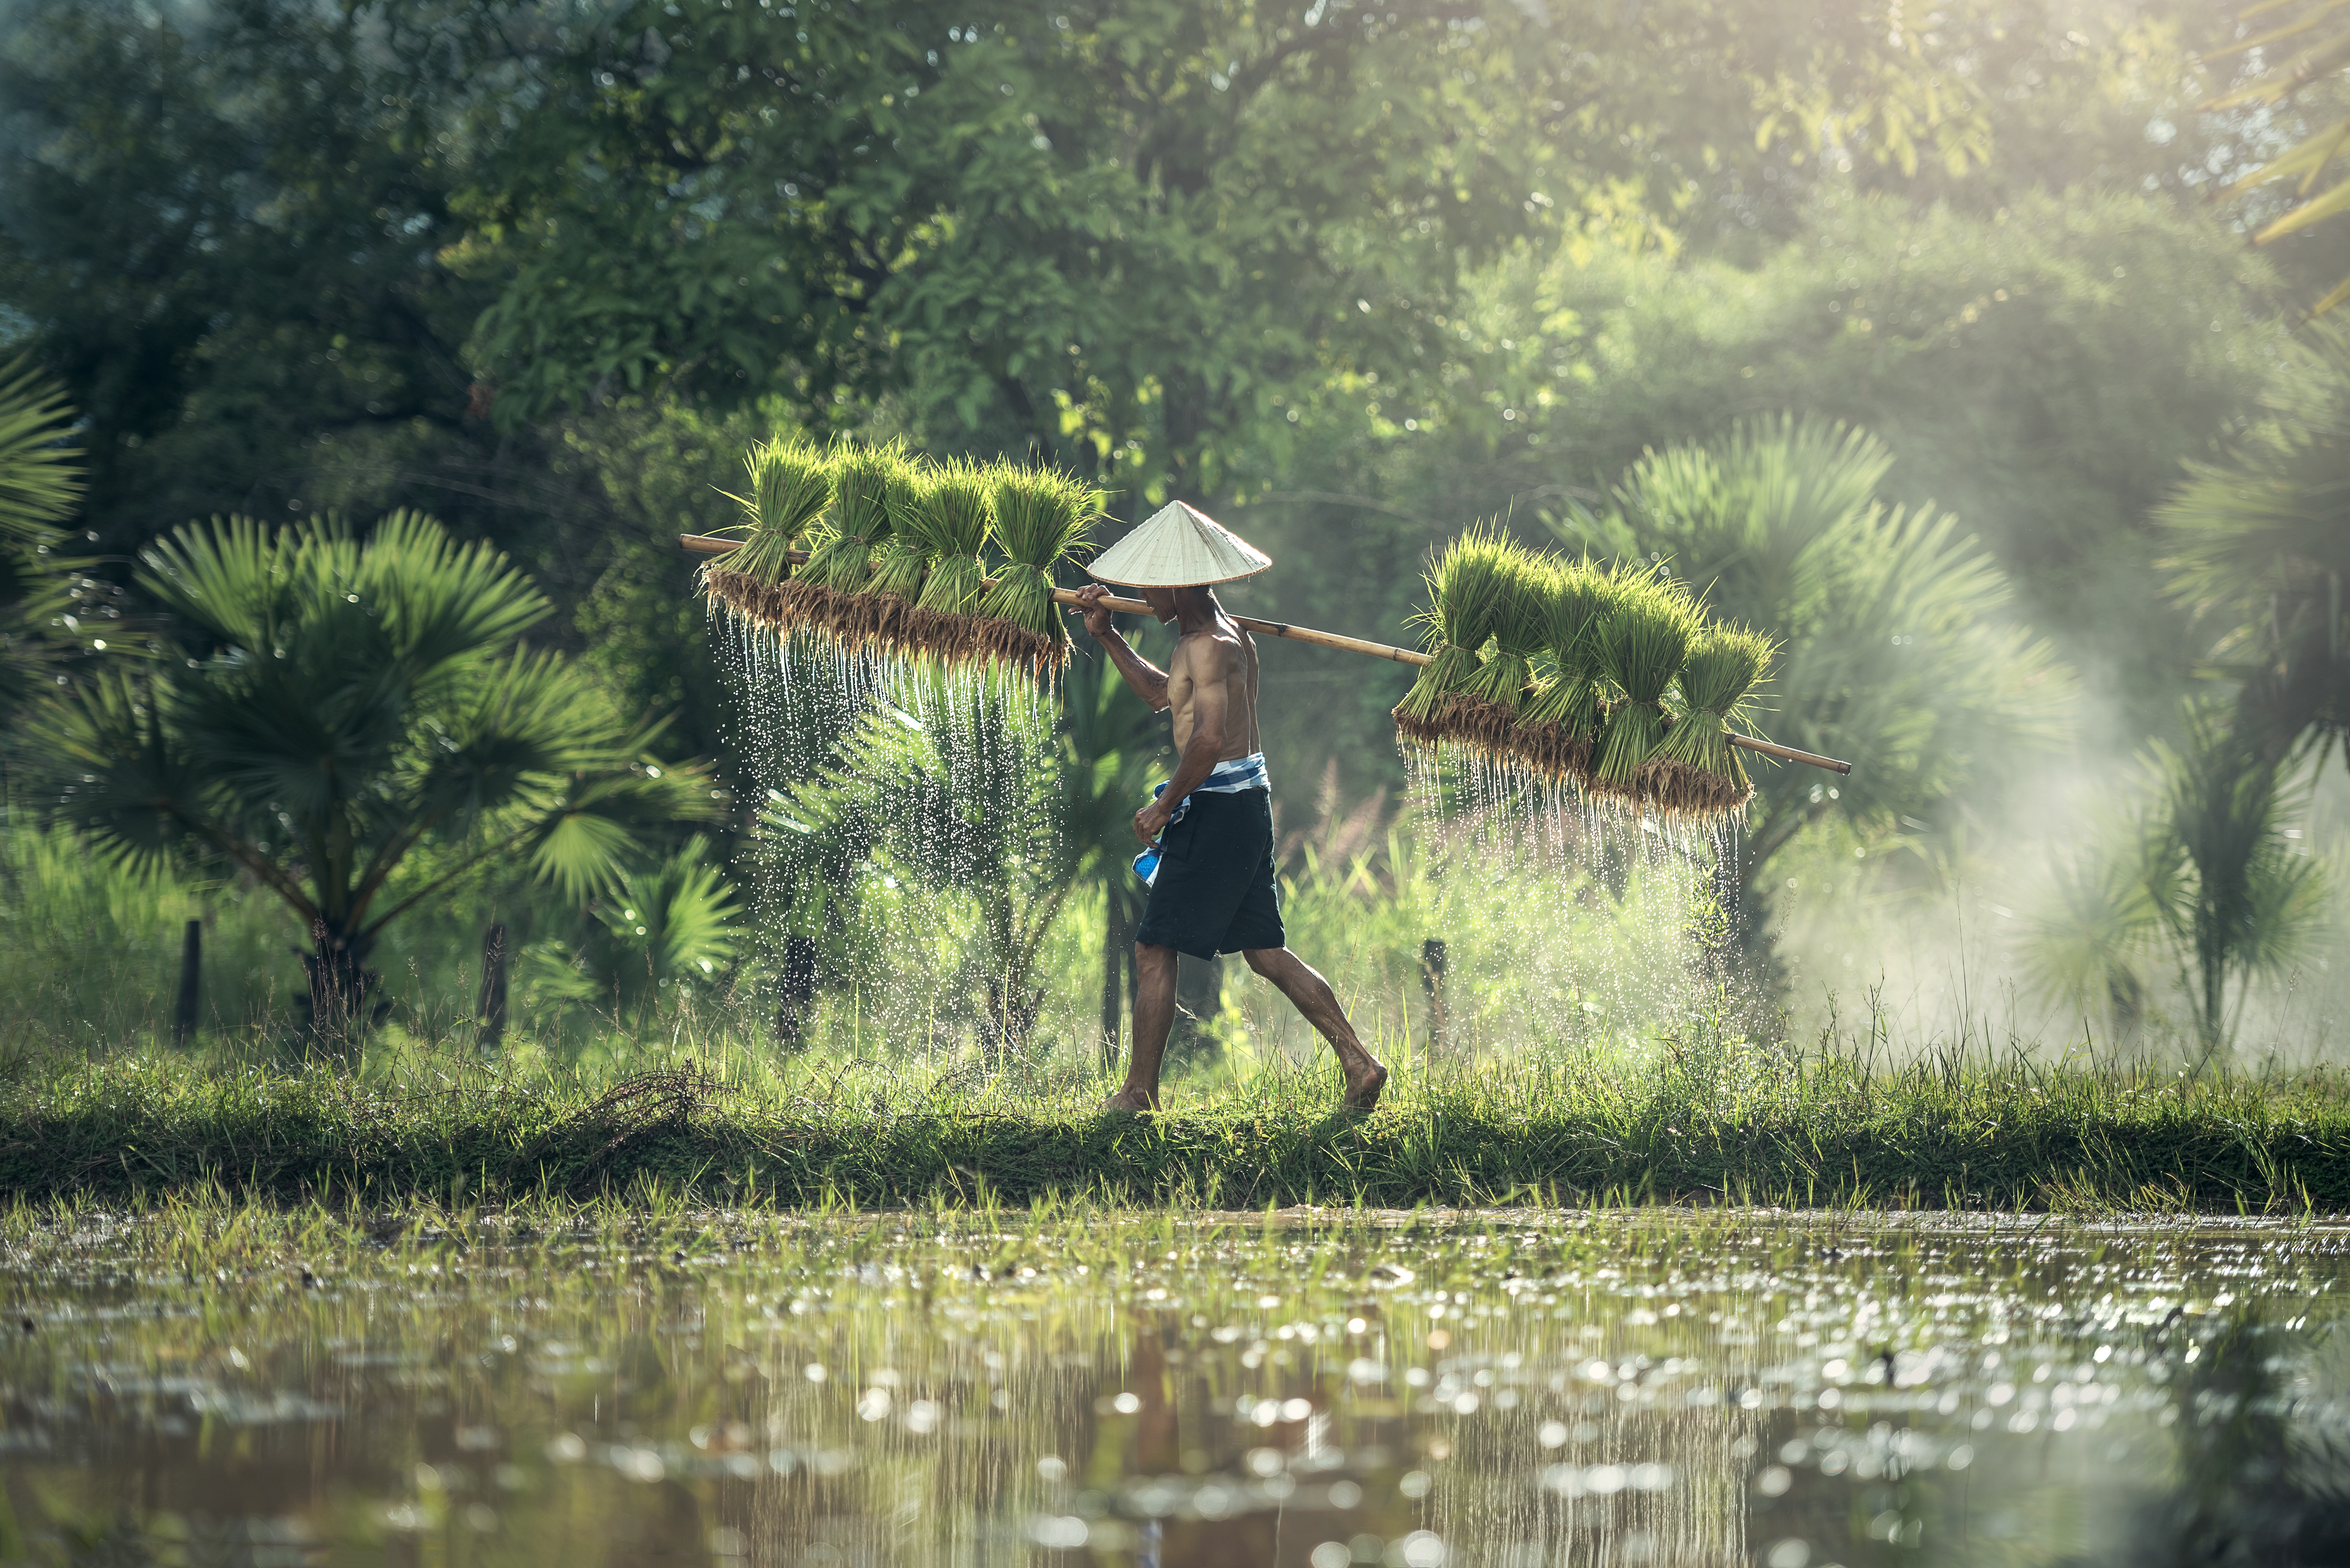
tree, water, nature, forest, grass, swamp, people, plant, field, meadow, grain, countryside, food, green, jungle, asia, agriculture, lifestyle, rice, farmland, thailand, life, farmer, the country, golf club, vietnamese, face, kids, happy, cambodia, wetland, culture, beautiful, habitat, mead, laos, traditional, operator, the tropics, cultivate, rural area, indonesian, prosperous, paddy field, myanmar burma, the scene, cultivating, in the country, for farming, pathetic, rice straw, natural environment, country malaysia, outside of the house, the job